Mark Rutte

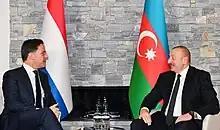
Rutte with Azerbaijani President Ilham Aliyev, 19 January 2023

The coalition agreement contained a plan to abolish the 15% dividend tax (providing the state €1.4 billion per year), which proved highly unpopular as it had not been mentioned in any of the coalition party's programs, and it later appeared that major Dutch companies like Shell and Unilever had secretly been lobbying for the inclusion of this measure.